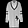
Label: Pullover